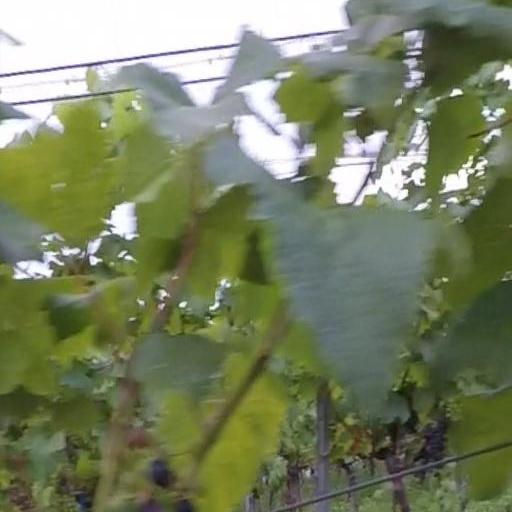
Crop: grape